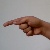
The image shows a hand gesture representing the letter 'G' in Indian Sign Language.